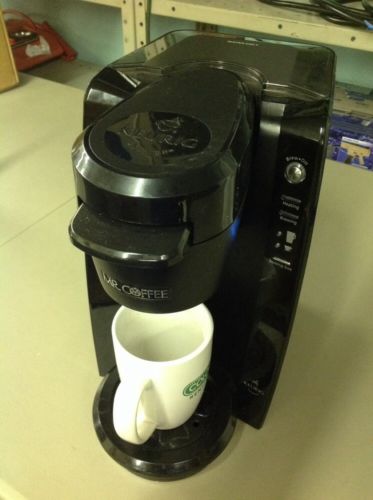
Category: coffee maker